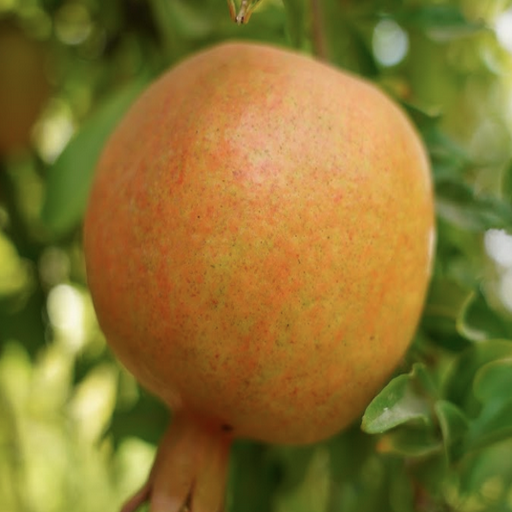
Label: Healthy